Asian Americans in sports

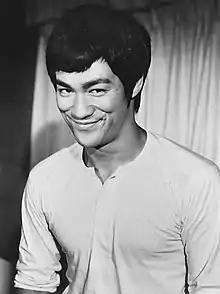
Bruce Lee in 1971

In 2004, UFC President Dana White called Bruce Lee, who was born in San Francisco, the "father of mixed martial arts".